Parque de las Ciencias (Granada)

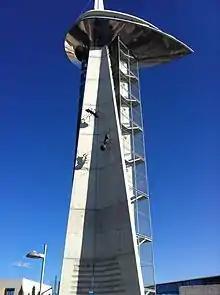
Observation Tower

This is one of the most emblematic pieces of architecture in the Parque de las Ciencias complex. The tower is 50 metres high and has a viewing terrace which looks out onto the nearby Mulhacén mountain – an unbeatable viewpoint over Granada.